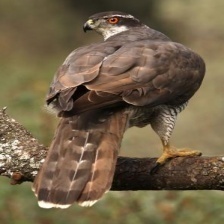
Species: NORTHERN GOSHAWK
Scientific name: ACCIPITER GENTILIS